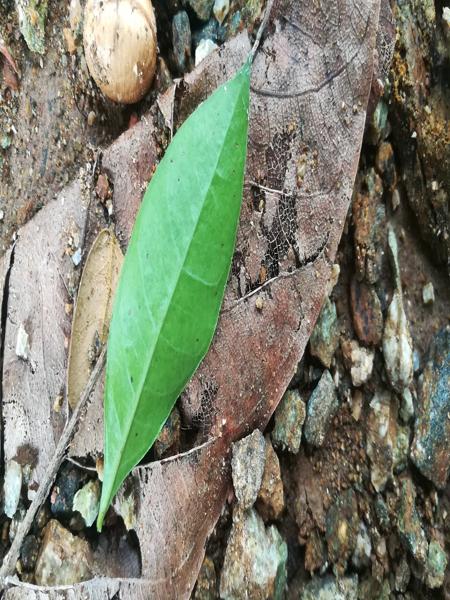
Plant: Henna